Karen Aardal

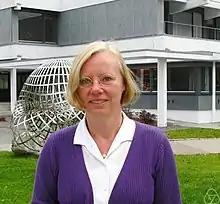
Karen Aardal at the Mathematical Research Institute of Oberwolfach, 2011

Karen I. Aardal (born 1961) is a Norwegian and Dutch applied mathematician, theoretical computer scientist, and operations researcher. Her research involves combinatorial optimization, integer programming, approximation algorithms, and facility location, with applications such as positioning emergency vehicles to optimize their response time. She is a professor in the Delft Institute of Applied Mathematics at the Delft University of Technology, and the chair of the Mathematical Optimization Society for the 2016–2019 term.